David Schwarz (aviation inventor)

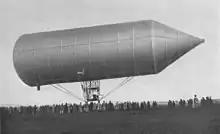
David Schwarz' airship

Schwarz did not live to see his airship fly. Between 1892 and 1896 he traveled frequently, which affected his health. Shortly before his death he received news that his airship was ready to be filled with gas. On 13 January 1897 he collapsed outside the "Zur Linde" restaurant in Vienna, and died minutes later from heart failure, aged 44. Historical sources speak of a "blutsturz" (a term meaning either hemoptysis or hematemesis).